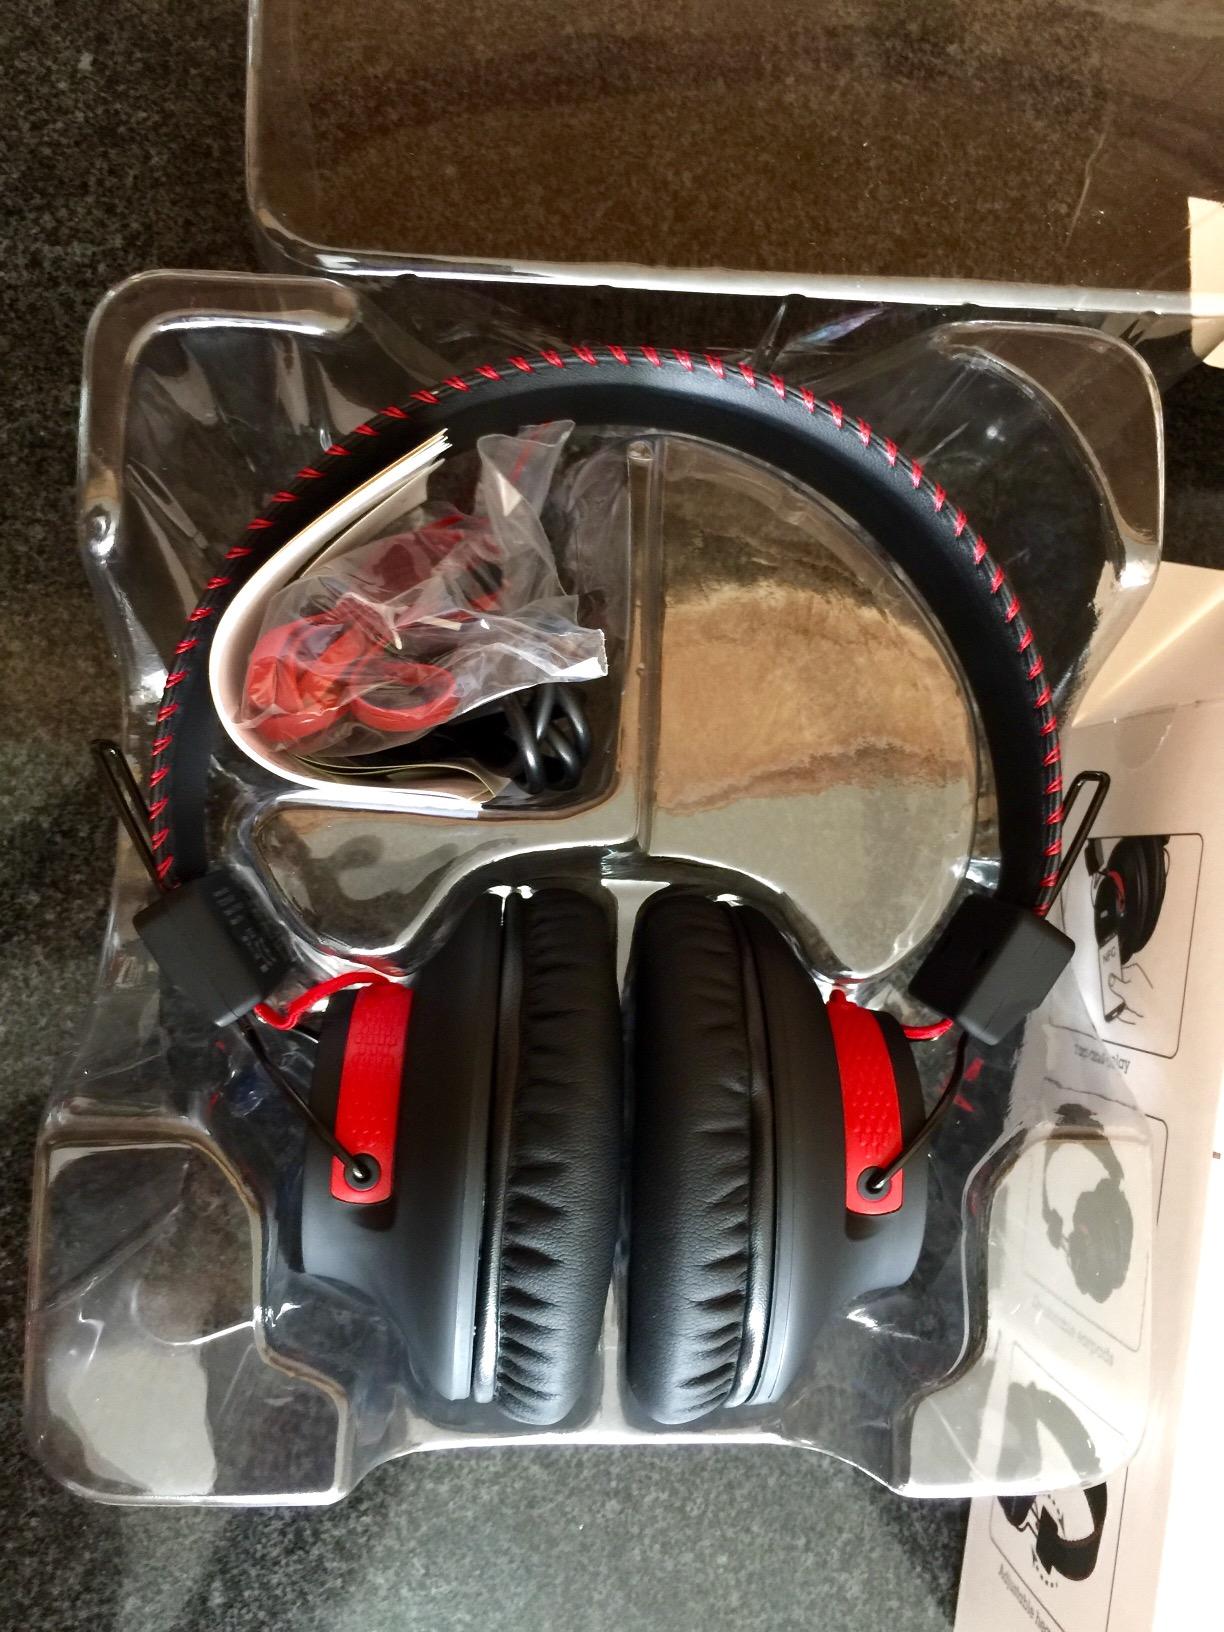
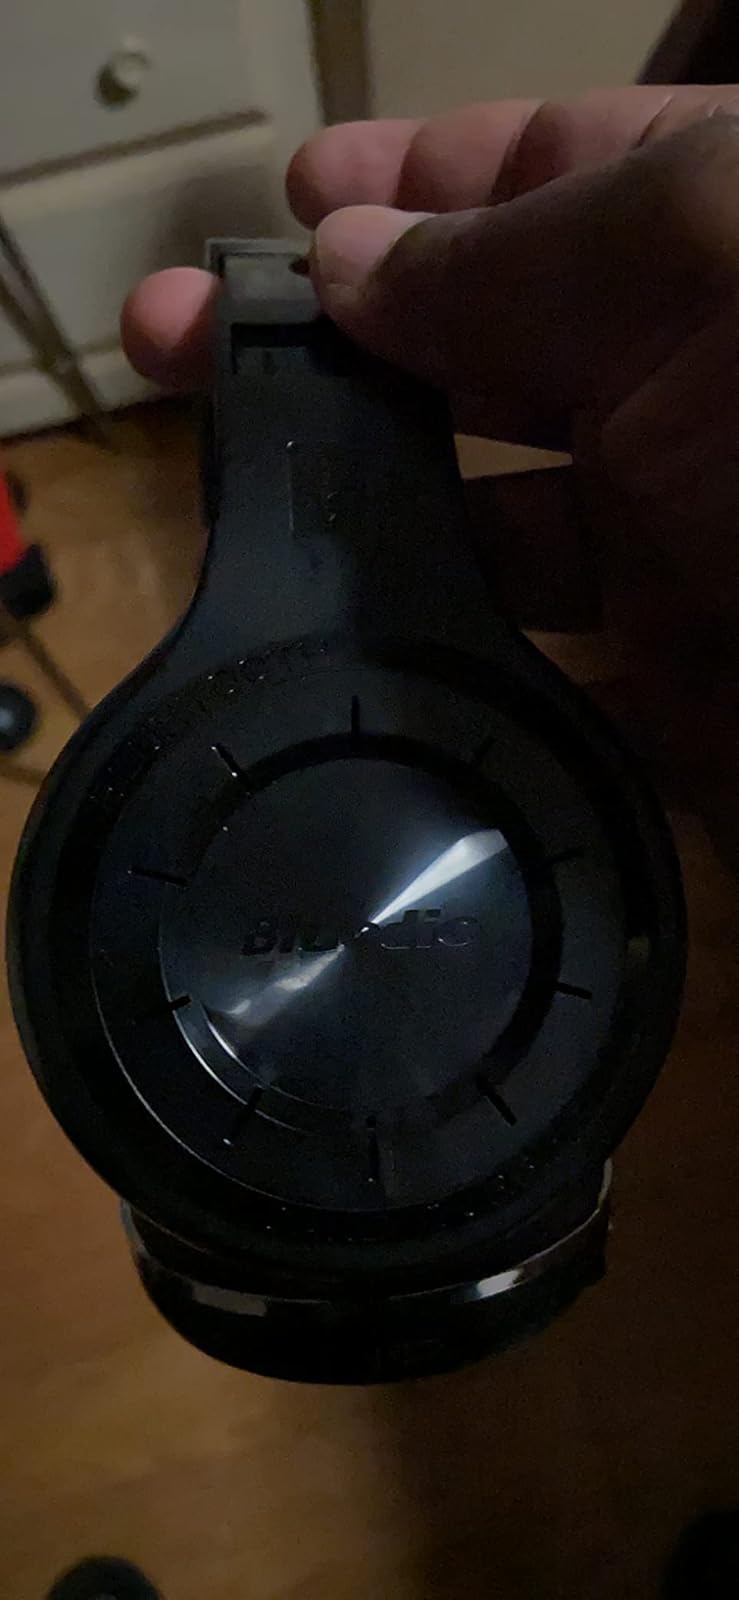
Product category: headphones
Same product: no